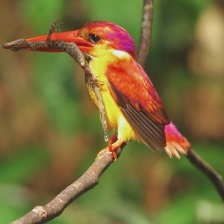
Species: RUFOUS KINGFISHER
Scientific name: CHLOROCERYLE INDA